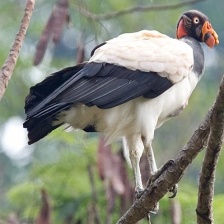
Species: KING VULTURE
Scientific name: SARCORAMPHUS PAPA
ImageNet parent category: vulture